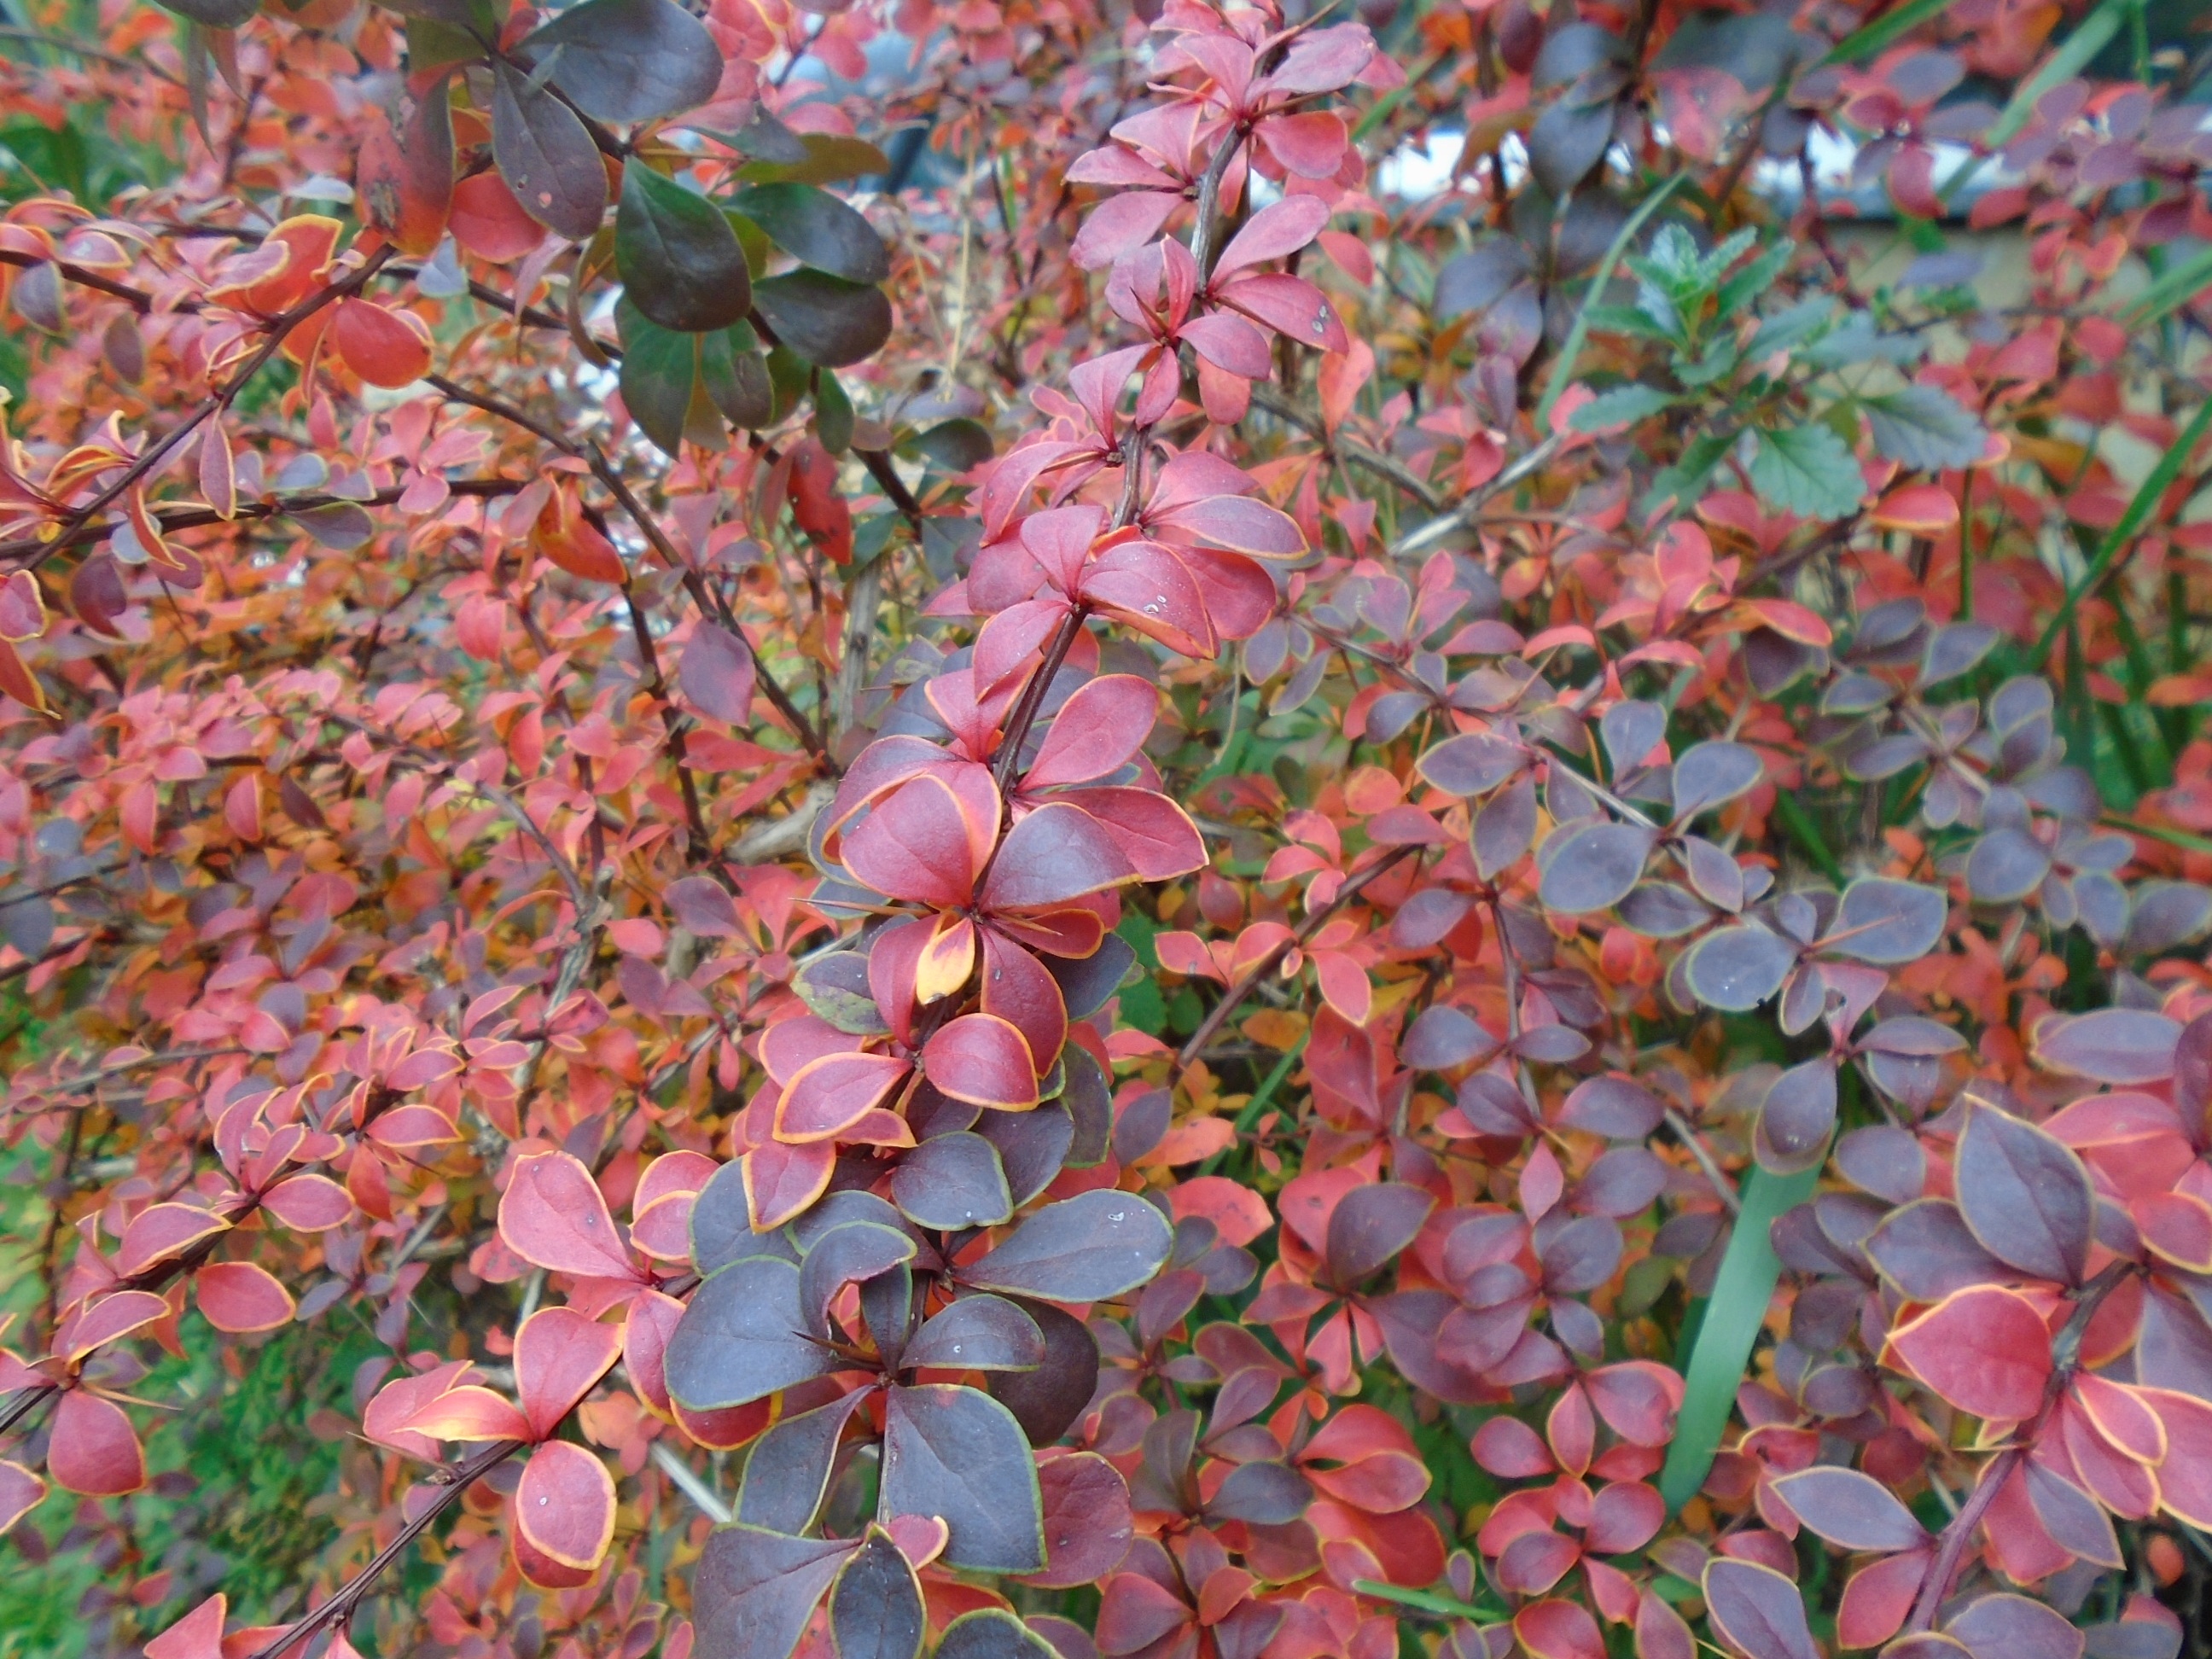
tree, nature, branch, blossom, plant, leaf, flower, bush, foliage, green, red, autumn, botany, garden, flora, season, spike, shrub, deciduous, red leaf, pungent, spiked, green leaf, burgundy, flowering plant, berberis, woody plant, land plant, burgundy leaf